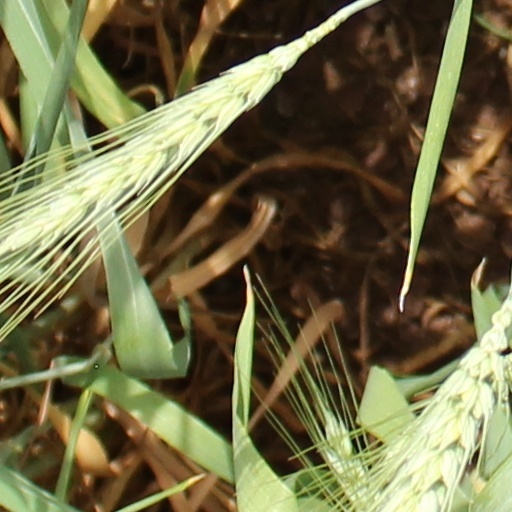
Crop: wheat